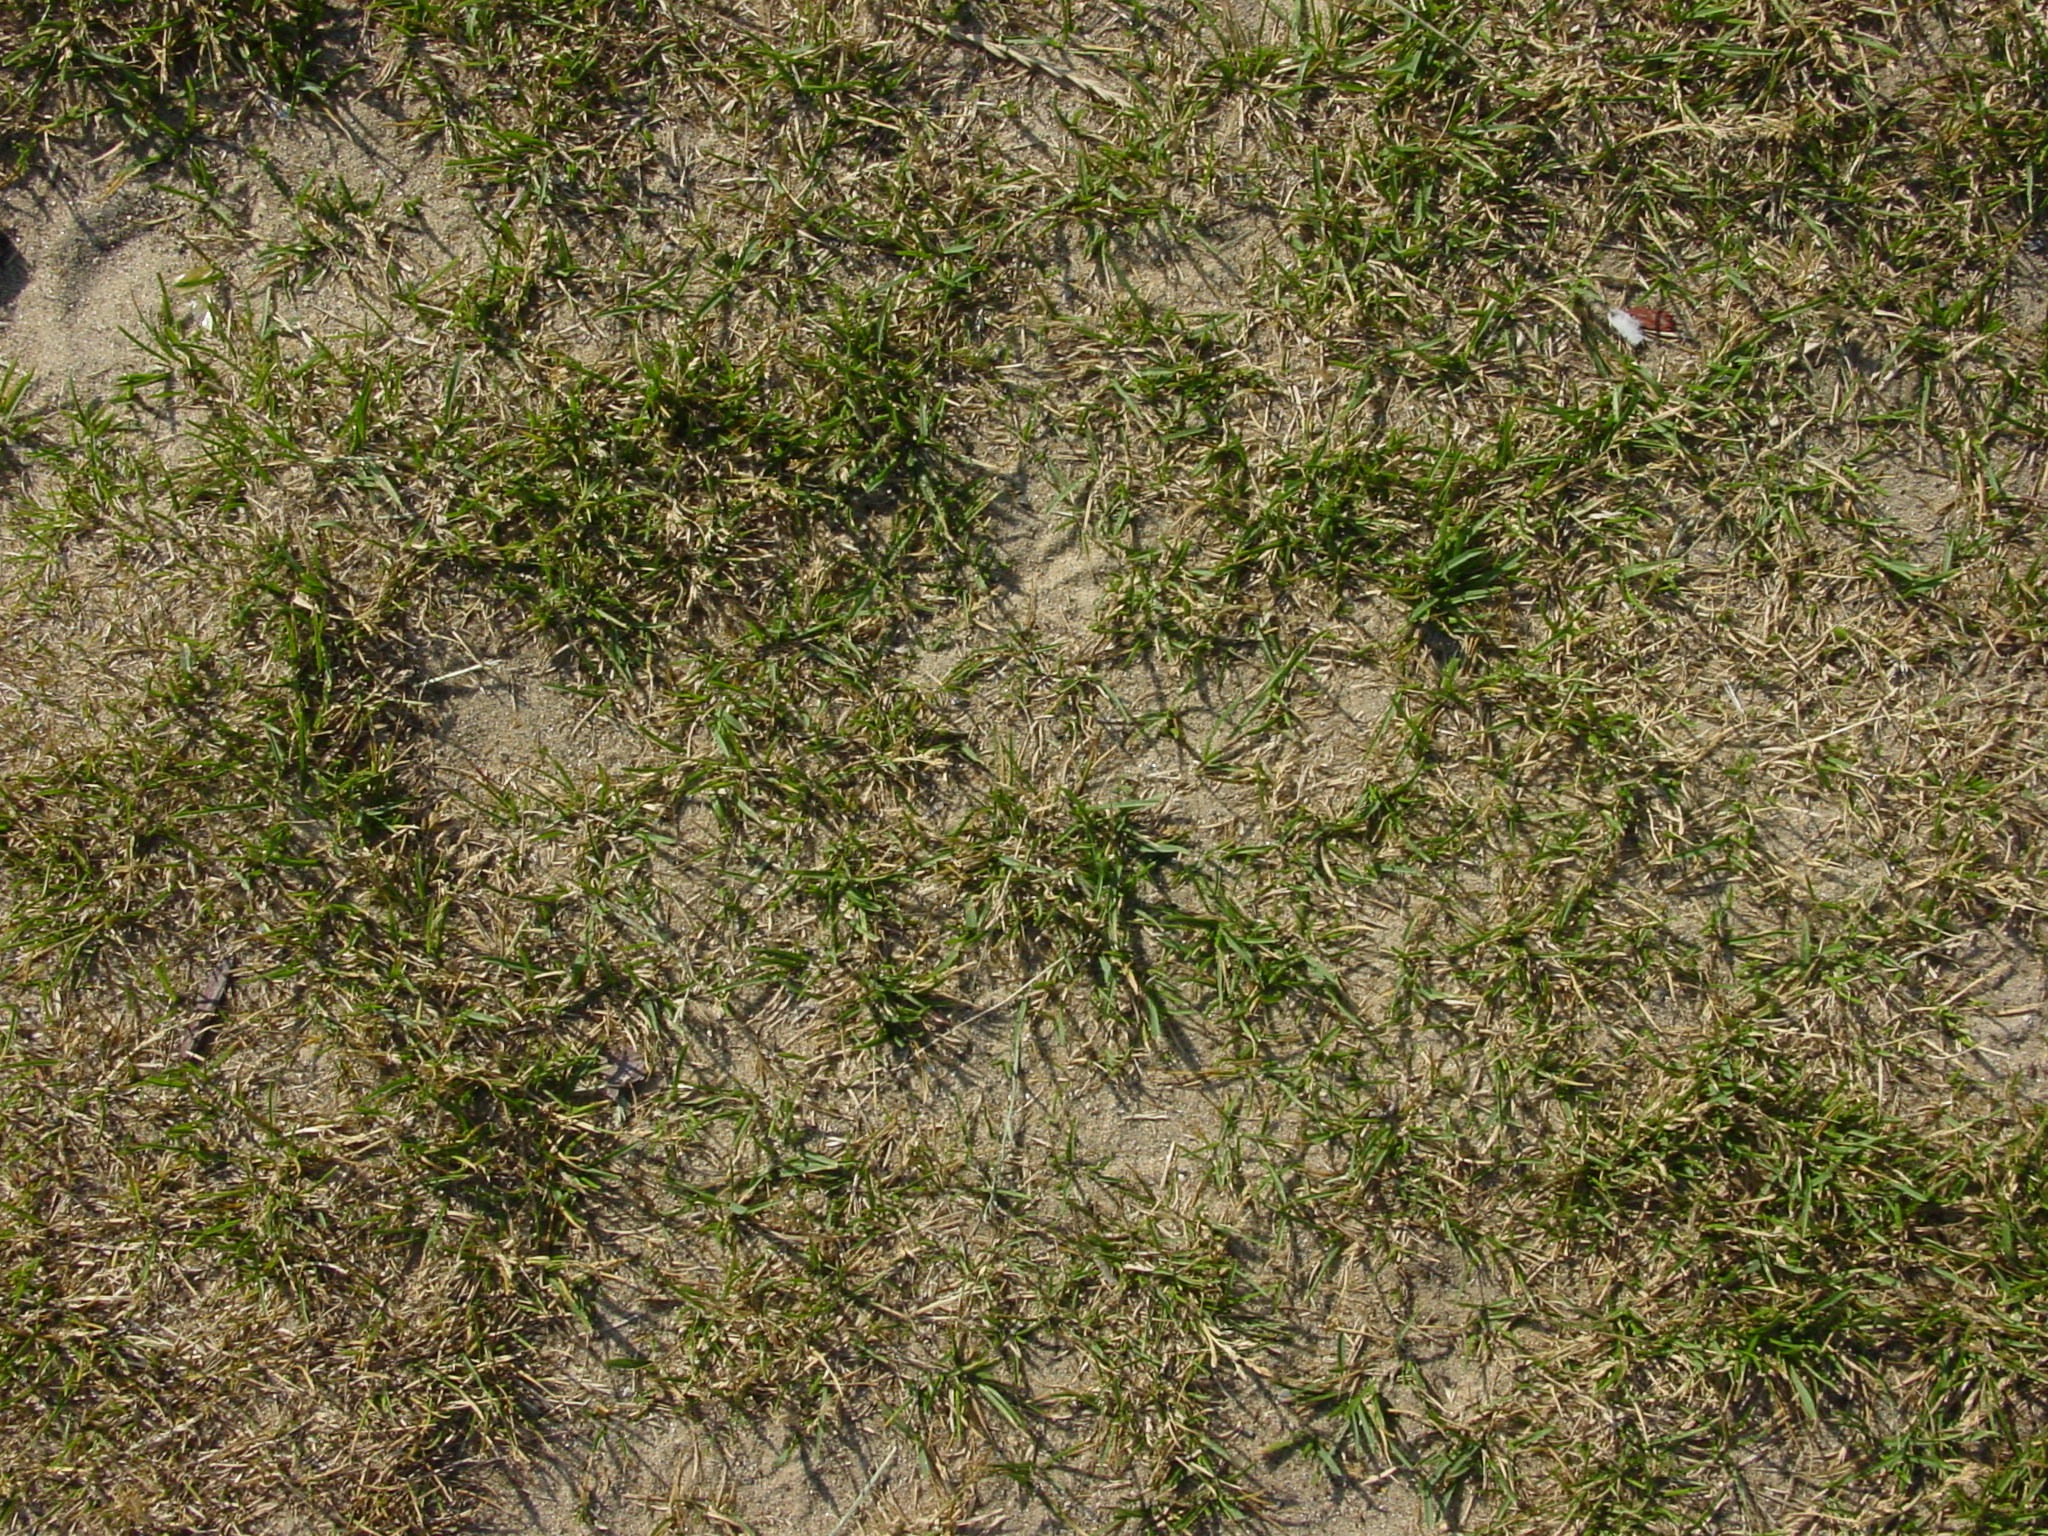
tree, nature, grass, growth, plant, field, ground, lawn, meadow, texture, leaf, flower, land, wildlife, green, natural, backyard, soil, flora, grassy, textured, outdoors, background, grassland, shrub, yard, backdrop, flooring, grass family